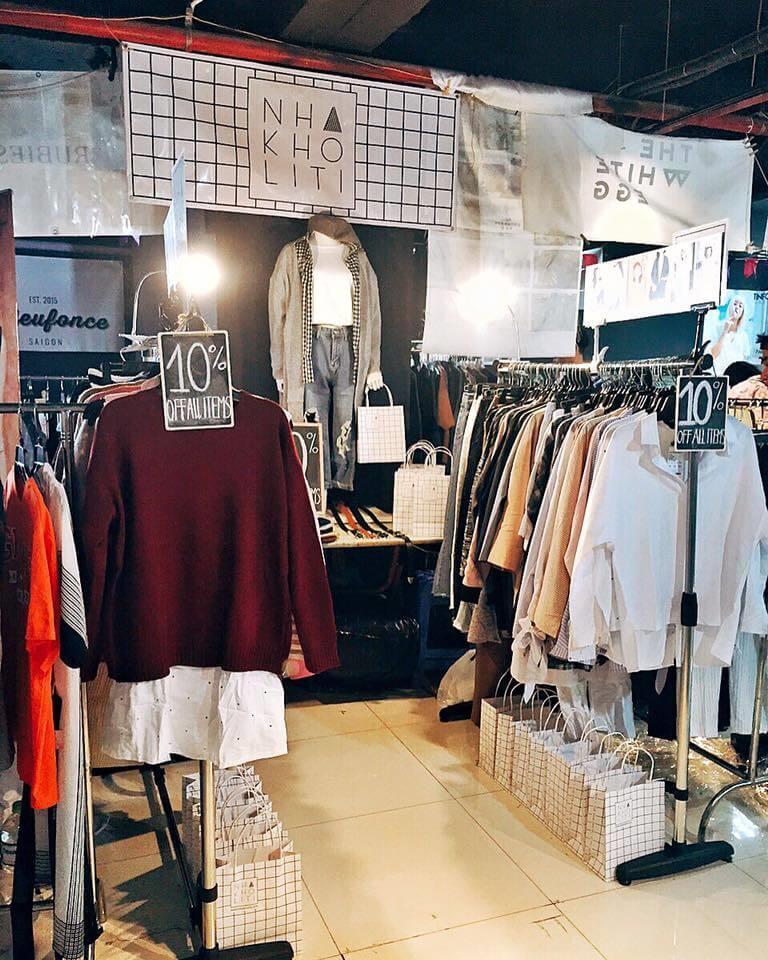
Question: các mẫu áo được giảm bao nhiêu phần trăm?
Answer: các mẫu áo được giảm 10%